Gyldenpris

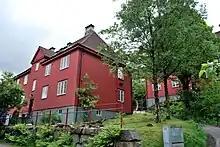
One of the remaining buildings in "Blood Town"

After the Bergen fire of 1916, the municipality of Bergen built a shantytown in the area where the Puddefjord Bridge now stands. It was an effort to help those left homeless in Bergen. All of the buildings were painted a blood-red color, which resulted in the place being nicknamed "Blood Town". Eventually, this nickname also referred to fighting and other trouble in this area. In 1977 the former soccer player Odd Frantzen was kicked to death in Gyldenpris, where he has also been born. Most of the houses in "Blood Town" were razed in connection with the construction of the Puddefjord Bridge, the Løvstakken Tunnel, and the new road on the west side of Pudde Fjord. One of the six houses remaining from "Blood Town" has served for many years as the clubhouse and dressing room for the Orion soccer club, which has its home field at the Gyldenpris soccer field. Recently, sections of the Ny-Krohnborg IL athletic association have moved into the clubhouse. The other five remaining houses function today as municipal residential training centers for people with drug problems.